Peripherally acting μ-opioid receptor antagonist

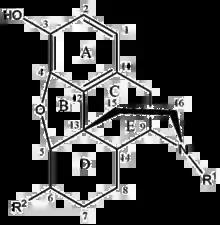
The similarity in structural characteristics of MOR-antagonistsA = Benzene ring, B = Tetrahydrofuran, C, D = Cyclohexane rings, E = Piperidine ring

Methylnaltrexone bromide, naloxegol, and naldemedine all have similar structures, which is not far away from the chemical structure of morphine and other MOR-agonists. All contain a rigid pentacyclic structure that involves benzene ring (A), tetrahydrofuran ring (B), two cyclohexane rings (C and D) and a piperidine ring (E). The most important functional groups for the biological action of opioids are the hydroxyl group on the phenol, N-methyl group, ether bridge between C4 and C5, the double bond between carbon number C7 and C8 and the hydroxyl groups at C3 and C6. The phenolic ring and its 3-hydroxyl group is vital for the analgesic effects as the removal of the OH group decrease the analgesic activity 10-fold. There is another principle for the hydroxyl group on C6 as the removal enhances its activity. The increased activity is mainly because of the increased lipophilicity and the increased ability to cross the blood–brain barrier. Naldemedine has the hydroxyl group while methylnaltrexone bromide has a ketone group and naloxegol has an ester. The double bond between C7 and C8 is not required for the analgesic effect and reduction of the double bond will increase the activity. None of the antagonists has a double bond in their structure. The N-substituent on the skeleton is thought to determine the pharmacological behavior and its interaction with MOR. It is also thought to play a key role in distinguishing antagonists from agonists. Allyl group, a methylcyclopropyl group or a methylcyclobutyl as N-substituent groups are thought to lead antagonist activity.